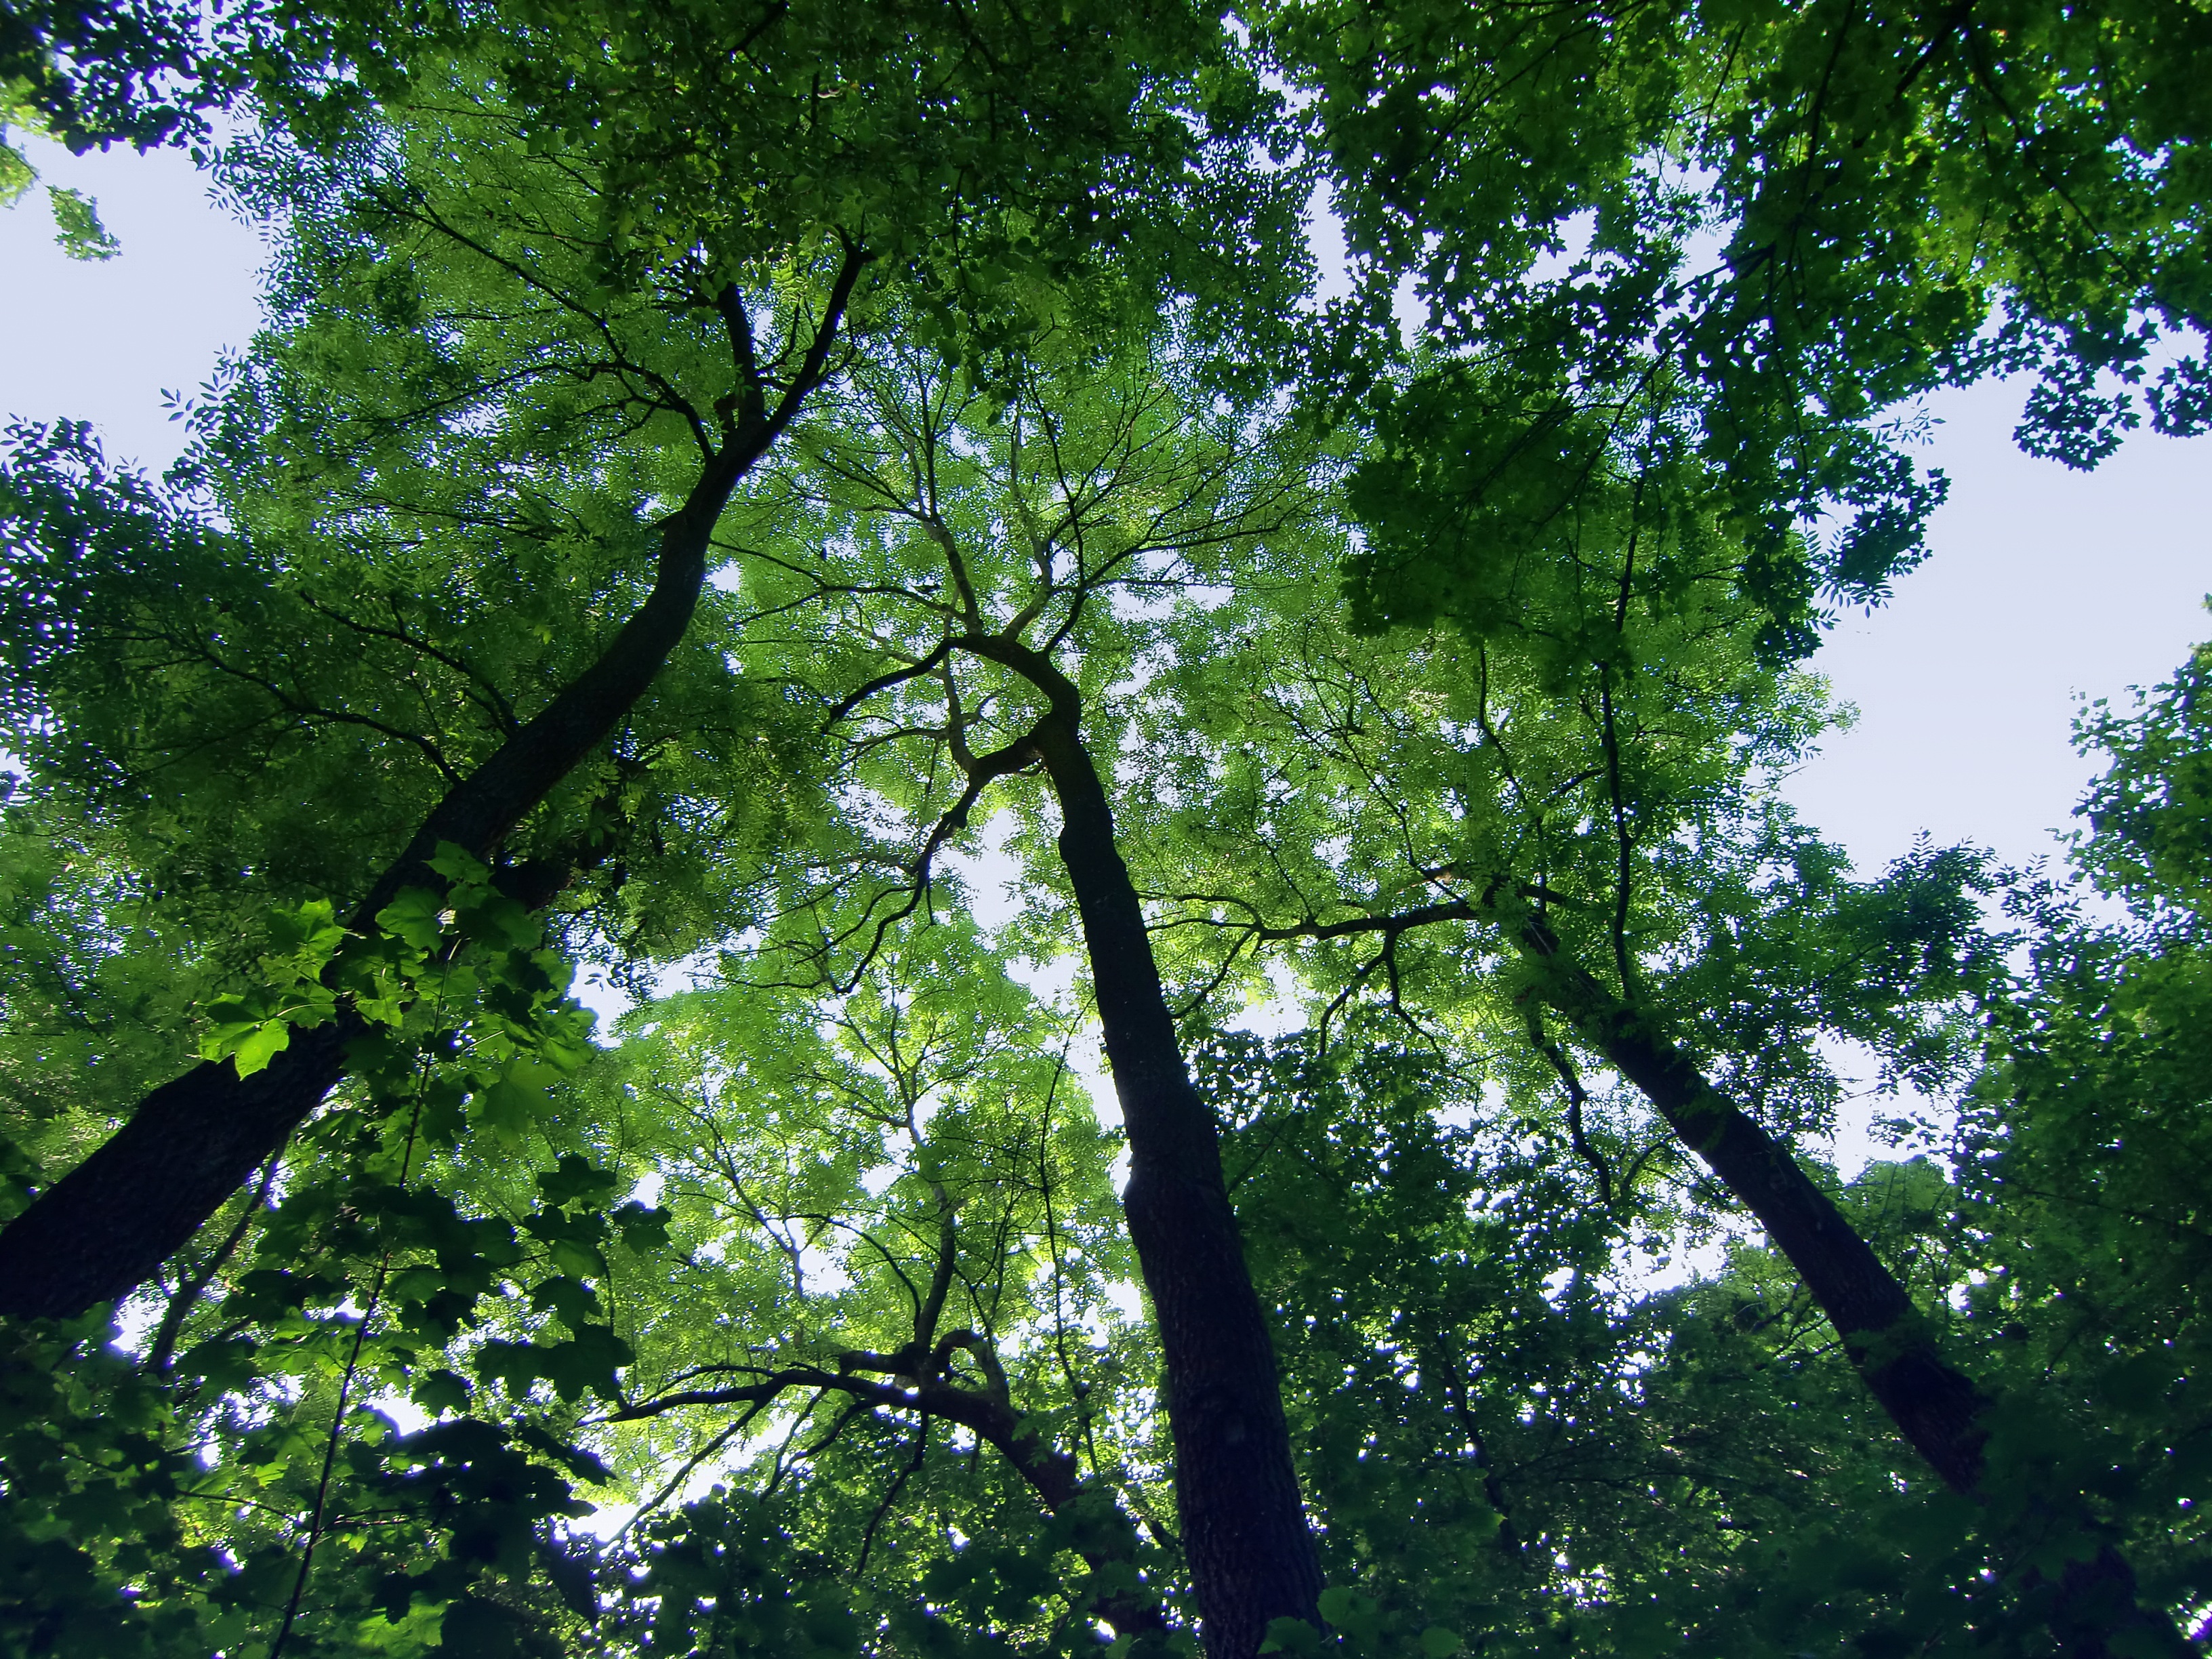
tree, nature, forest, branch, plant, sky, sunlight, leaf, flower, green, high, botany, trees, deciduous, up, woodland, habitat, top, ecosystem, airy, biome, natural environment, woody plant, temperate broadleaf and mixed forest, land plant